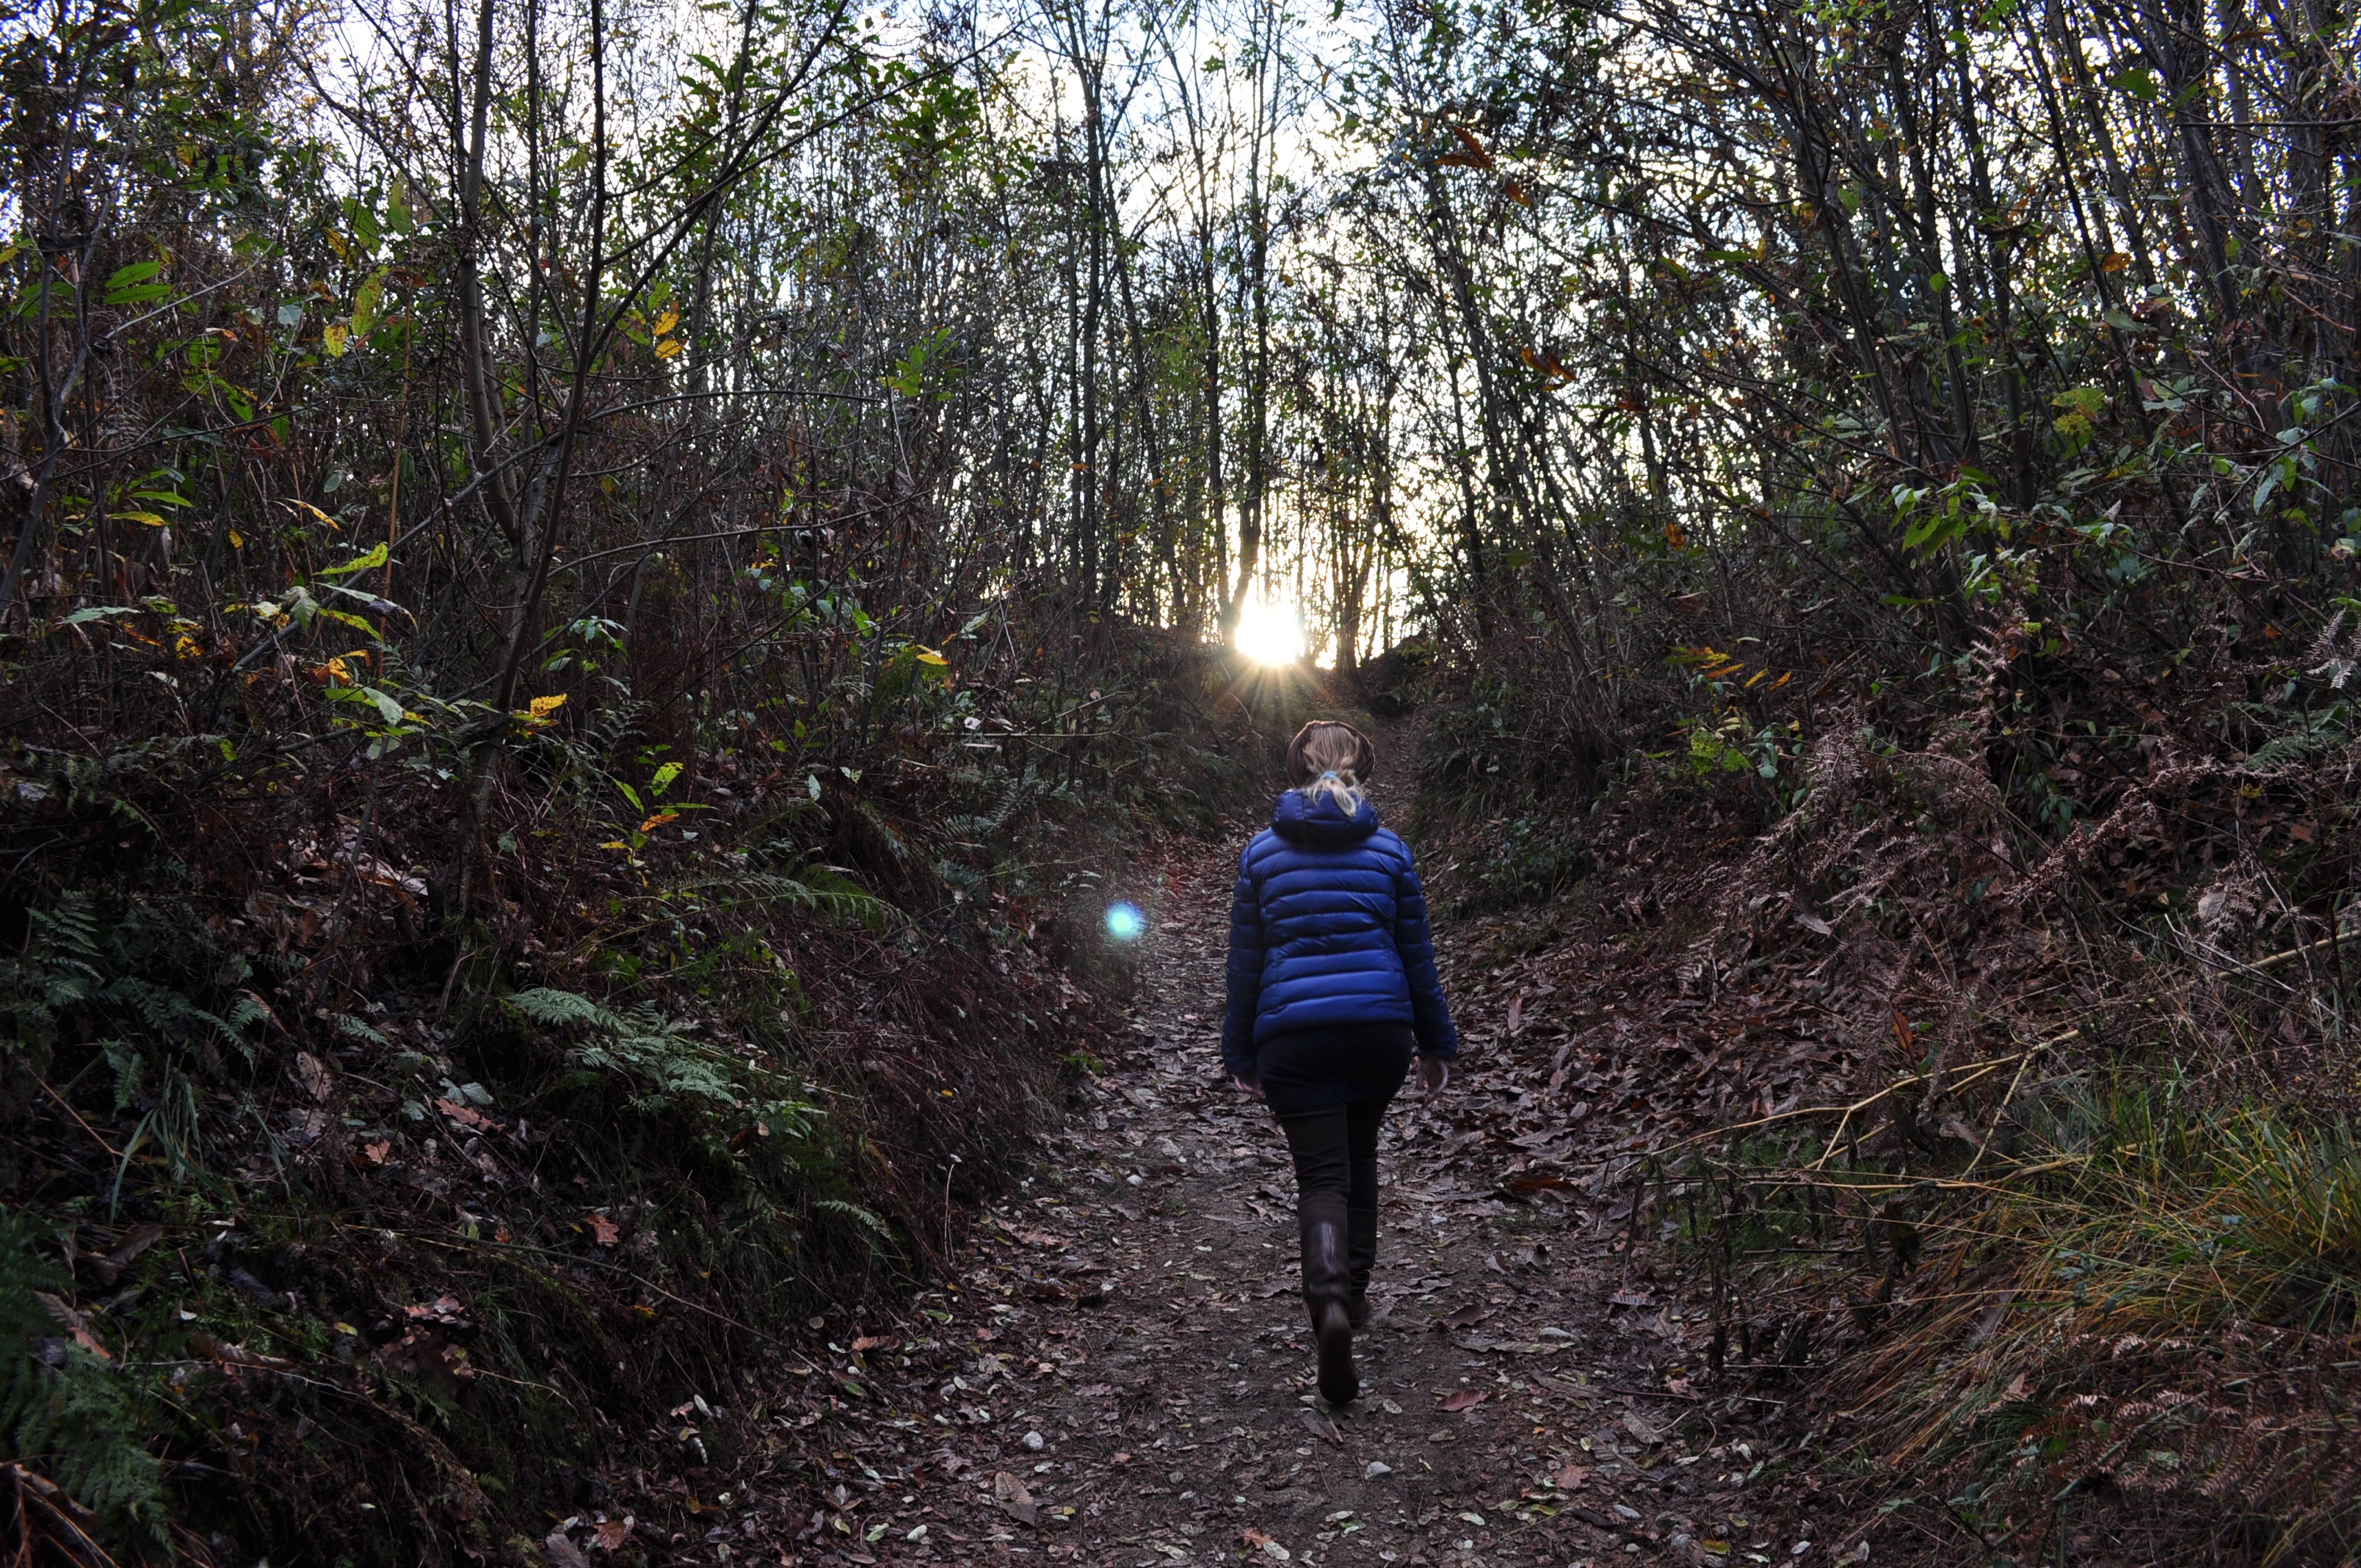
forest, wilderness, walking, hiking, trail, adventure, recreation, walk, jungle, soil, blonde, ridge, meditation, sports, rainforest, woodland, habitat, natural environment